Zungwini Mountain skirmishes

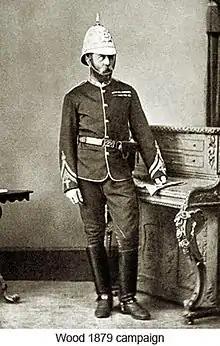
Wood c.1879

British forces invaded Zululand in January 1879, during the Anglo-Zulu War. The advance was made in three columns, a left column under Lieutenant-Colonel Evelyn Wood, a centre column under Lieutenant-General Frederic Thesiger, 2nd Baron Chelmsford and a right column under Colonel Charles Pearson. Wood was tasked with advancing into north-western Zululand. He commanded a force of around 2,500 men. His fighting forces included eight companies of regular infantry from the 13th and (Wood's own) 90th Regiments of Foot, six artillery pieces from No 11 Battery, 7th Brigade, Royal Artillery and around 300 black auxiliaries known as Wood's Irregulars. Wood's column also included around 200 mounted white irregulars under Lieutenant-Colonel Redvers Buller.